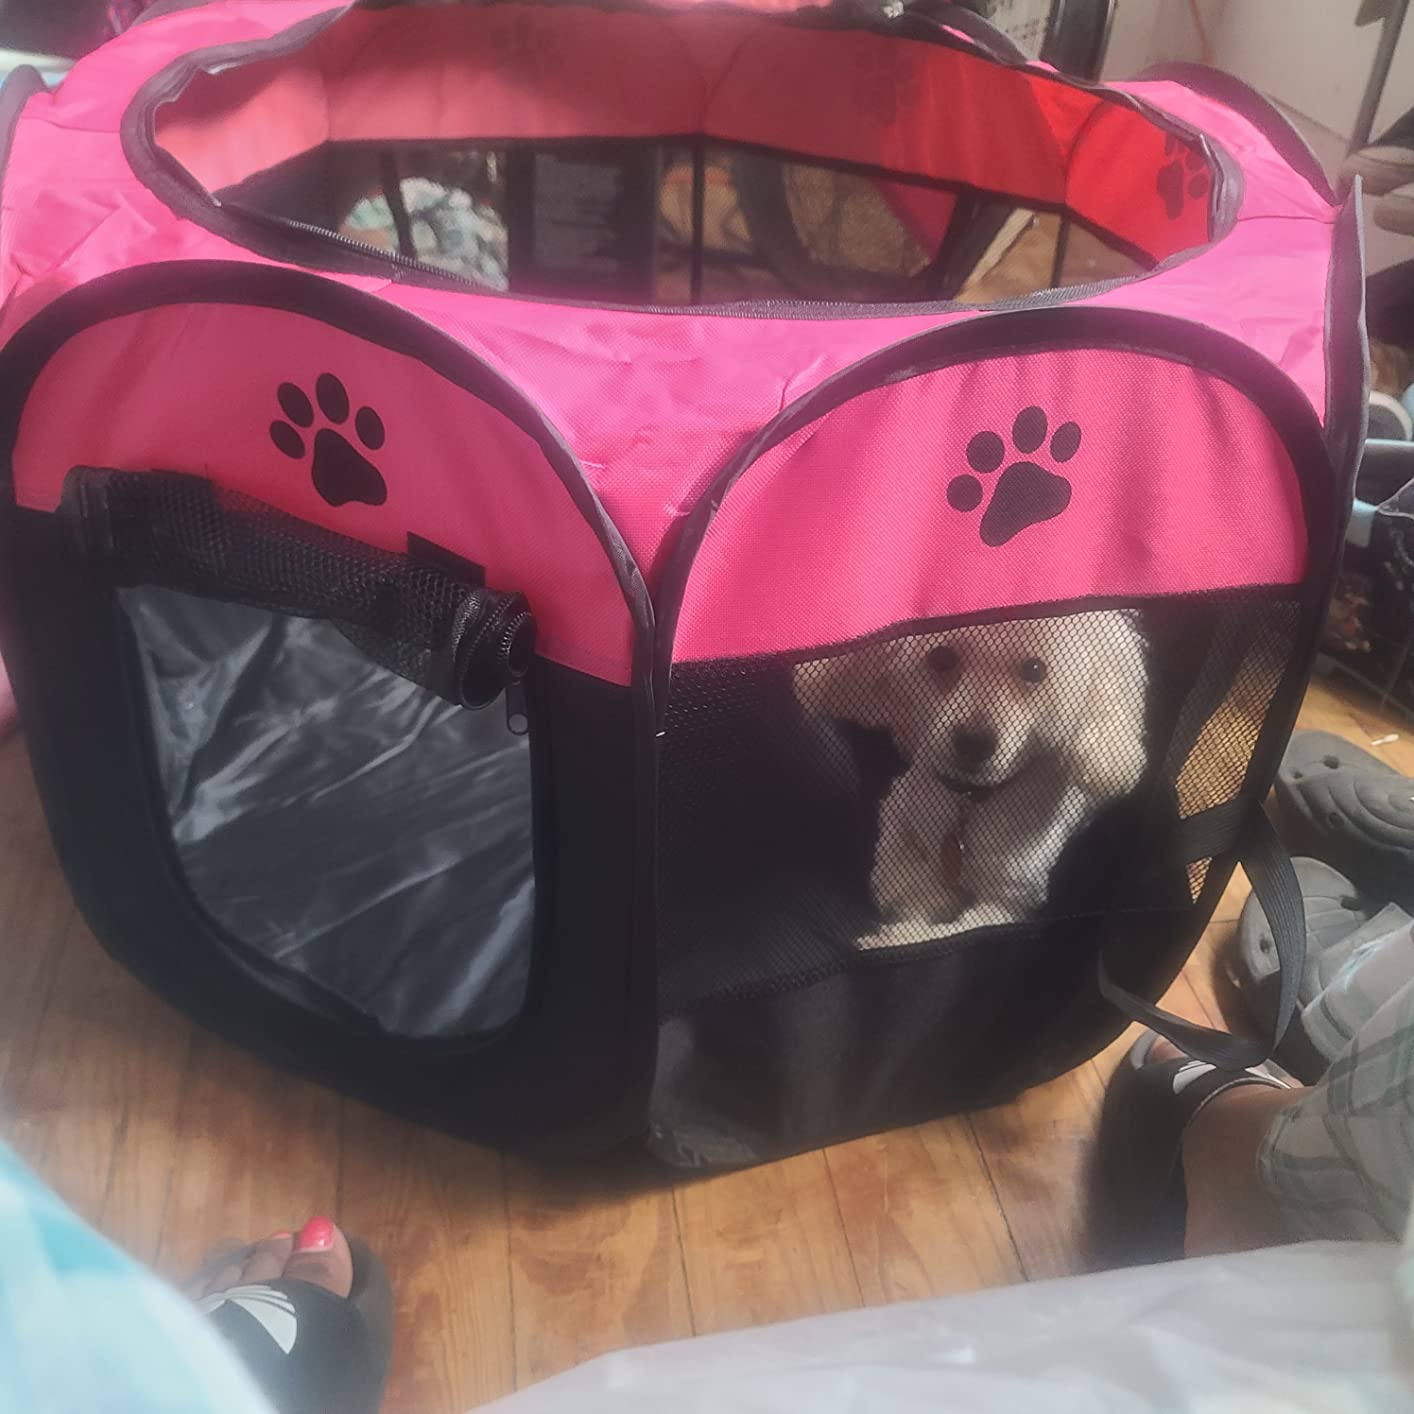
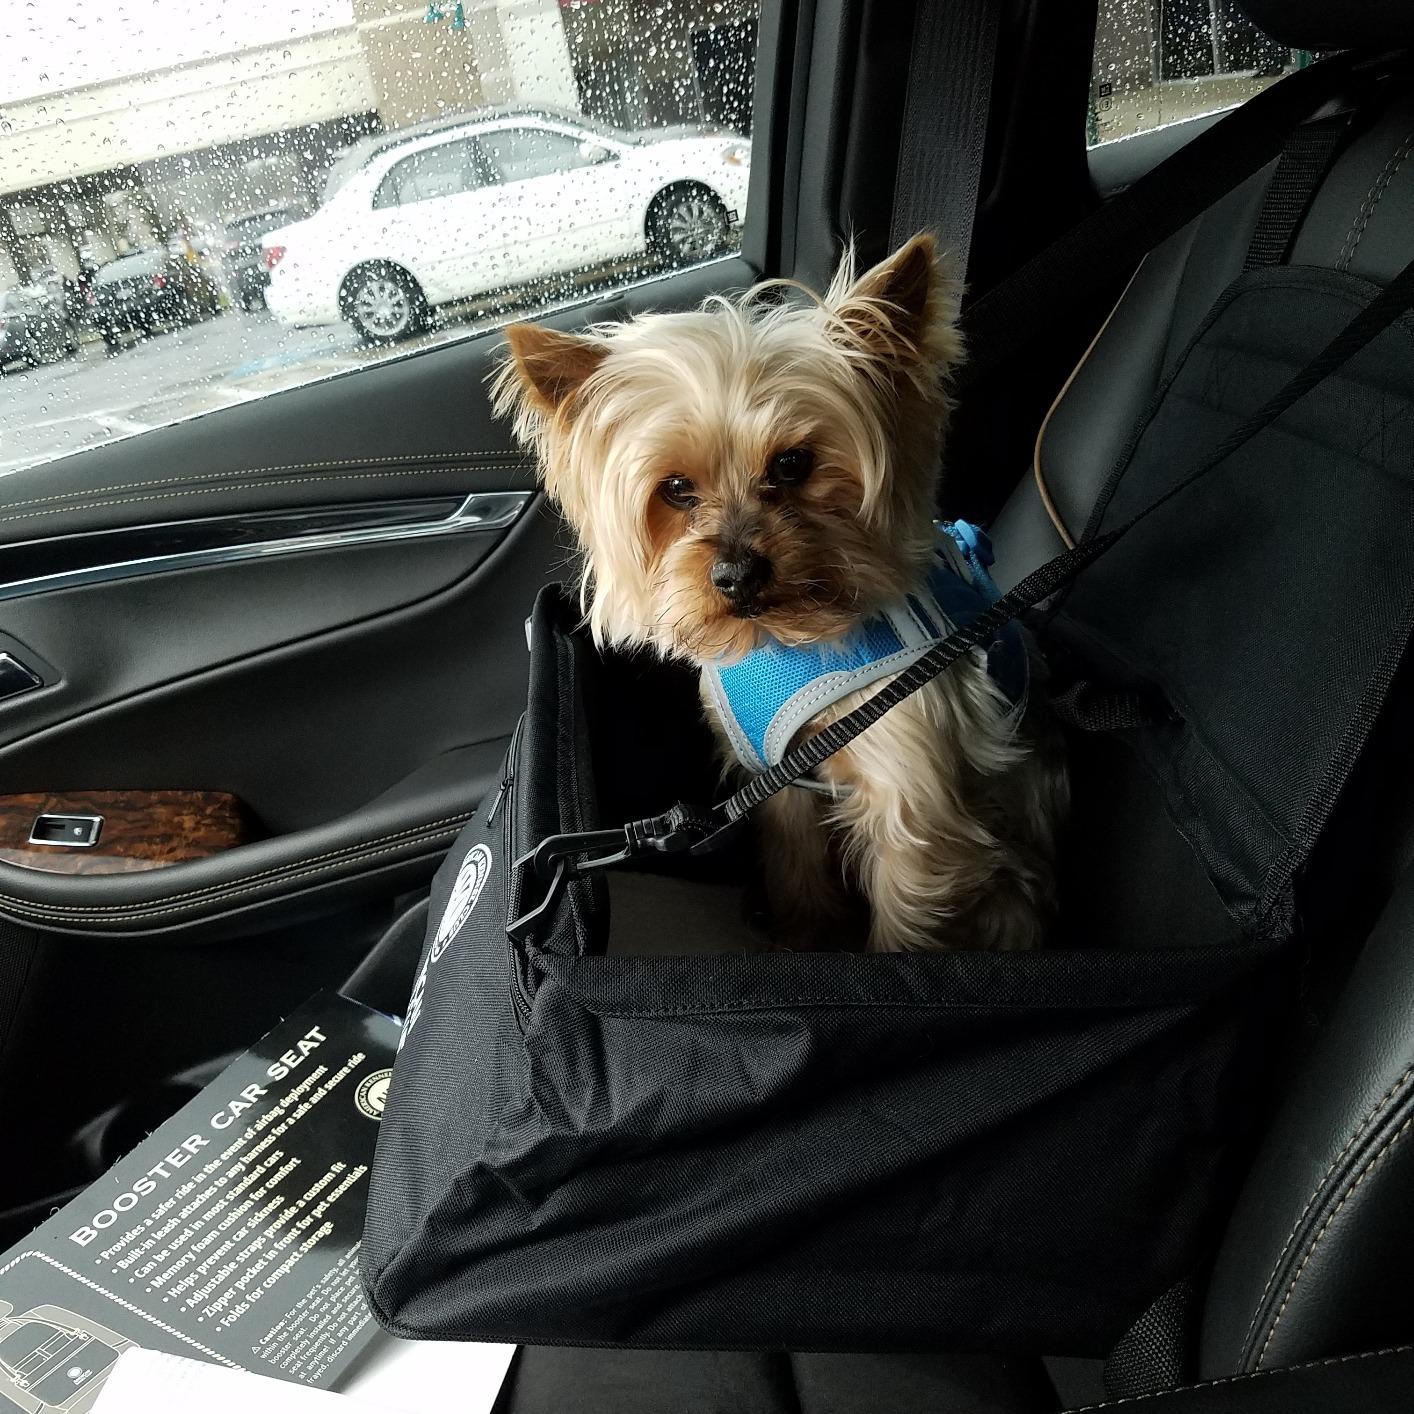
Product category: items_kennel
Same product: no